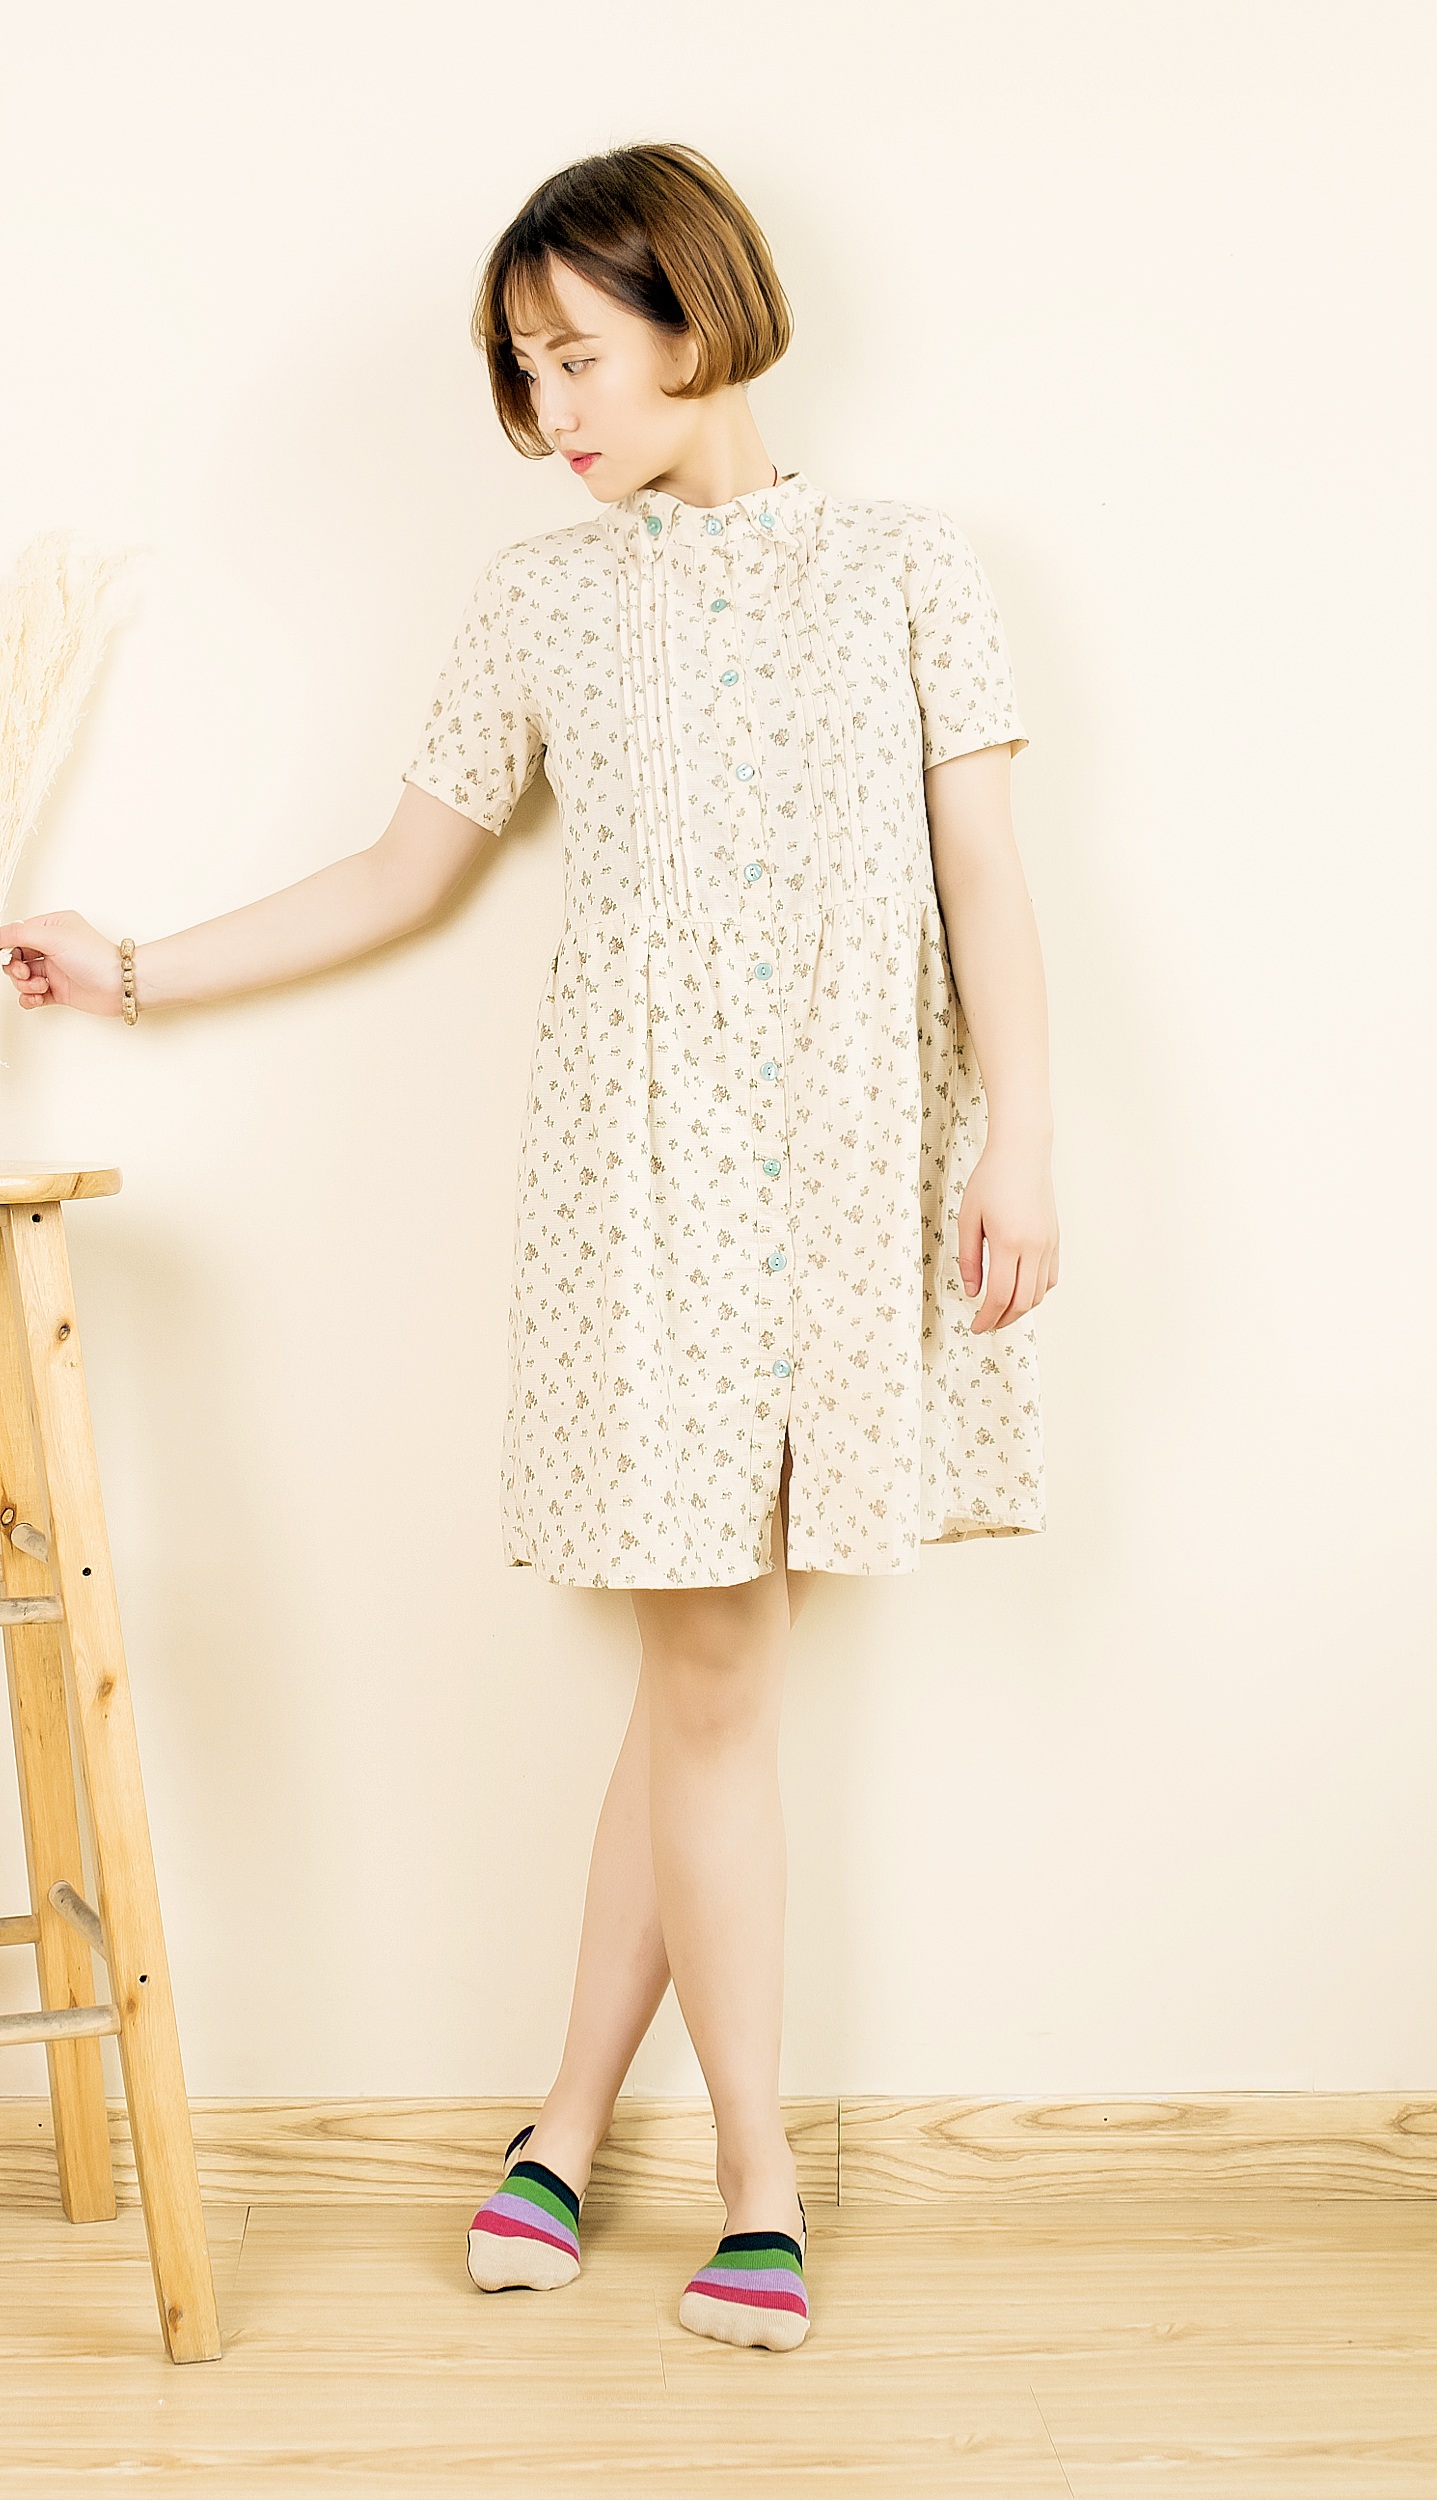
woman, photography, pattern, spring, chinese, fashion, clothing, pink, outerwear, girls, dress, japanese, sock, gown, bid, abdomen, sleeve, photo shoot, juarez, floral skirt